Edward Opp

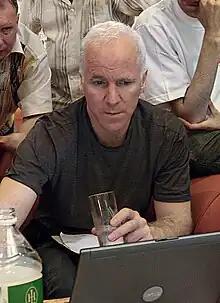
Oppenheimer during a photo seminar in Dubai

Edward Oppenheimer (born June 4, 1957) is an American photojournalist based in Moscow, Russia. He currently works as Director of Photography for the Russian media group Kommersant in Moscow.